137th Airlift Squadron

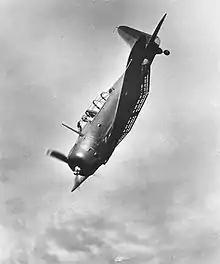
A-24, first plane flown by the squadron

The first predecessor of the squadron was formed in August 1942 as the 483rd Bombardment Squadron at Hunter Field, Georgia, as one of the original four squadrons of the 339th Bombardment Group. It was equipped with Douglas A-24 Banshee dive bombers, and also flew a few Curtiss A-25 Shrikes. In July 1943, it moved to Walterboro Army Air Field, South Carolina, where it re-equipped with Bell P-39 Airacobras. The following month, along with all other single engine bomber units of the Army Air Forces (AAF), it was redesignated as a fighter-bomber unit, becoming the 504th Fighter-Bomber Squadron. It moved to Rice Army Air Field, California in September 1943, where in addition to training with its P-39s, it participated in maneuvers. It departed Rice for the European Theater of Operations on 9 March 1944, sailing from the New York Port of Embarkation on the on 22 March.